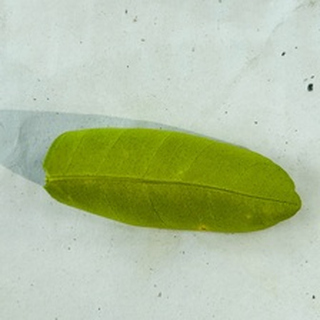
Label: healthy_lemon